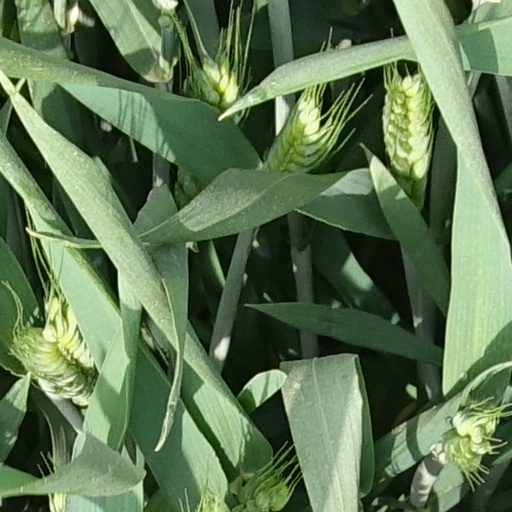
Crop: wheat